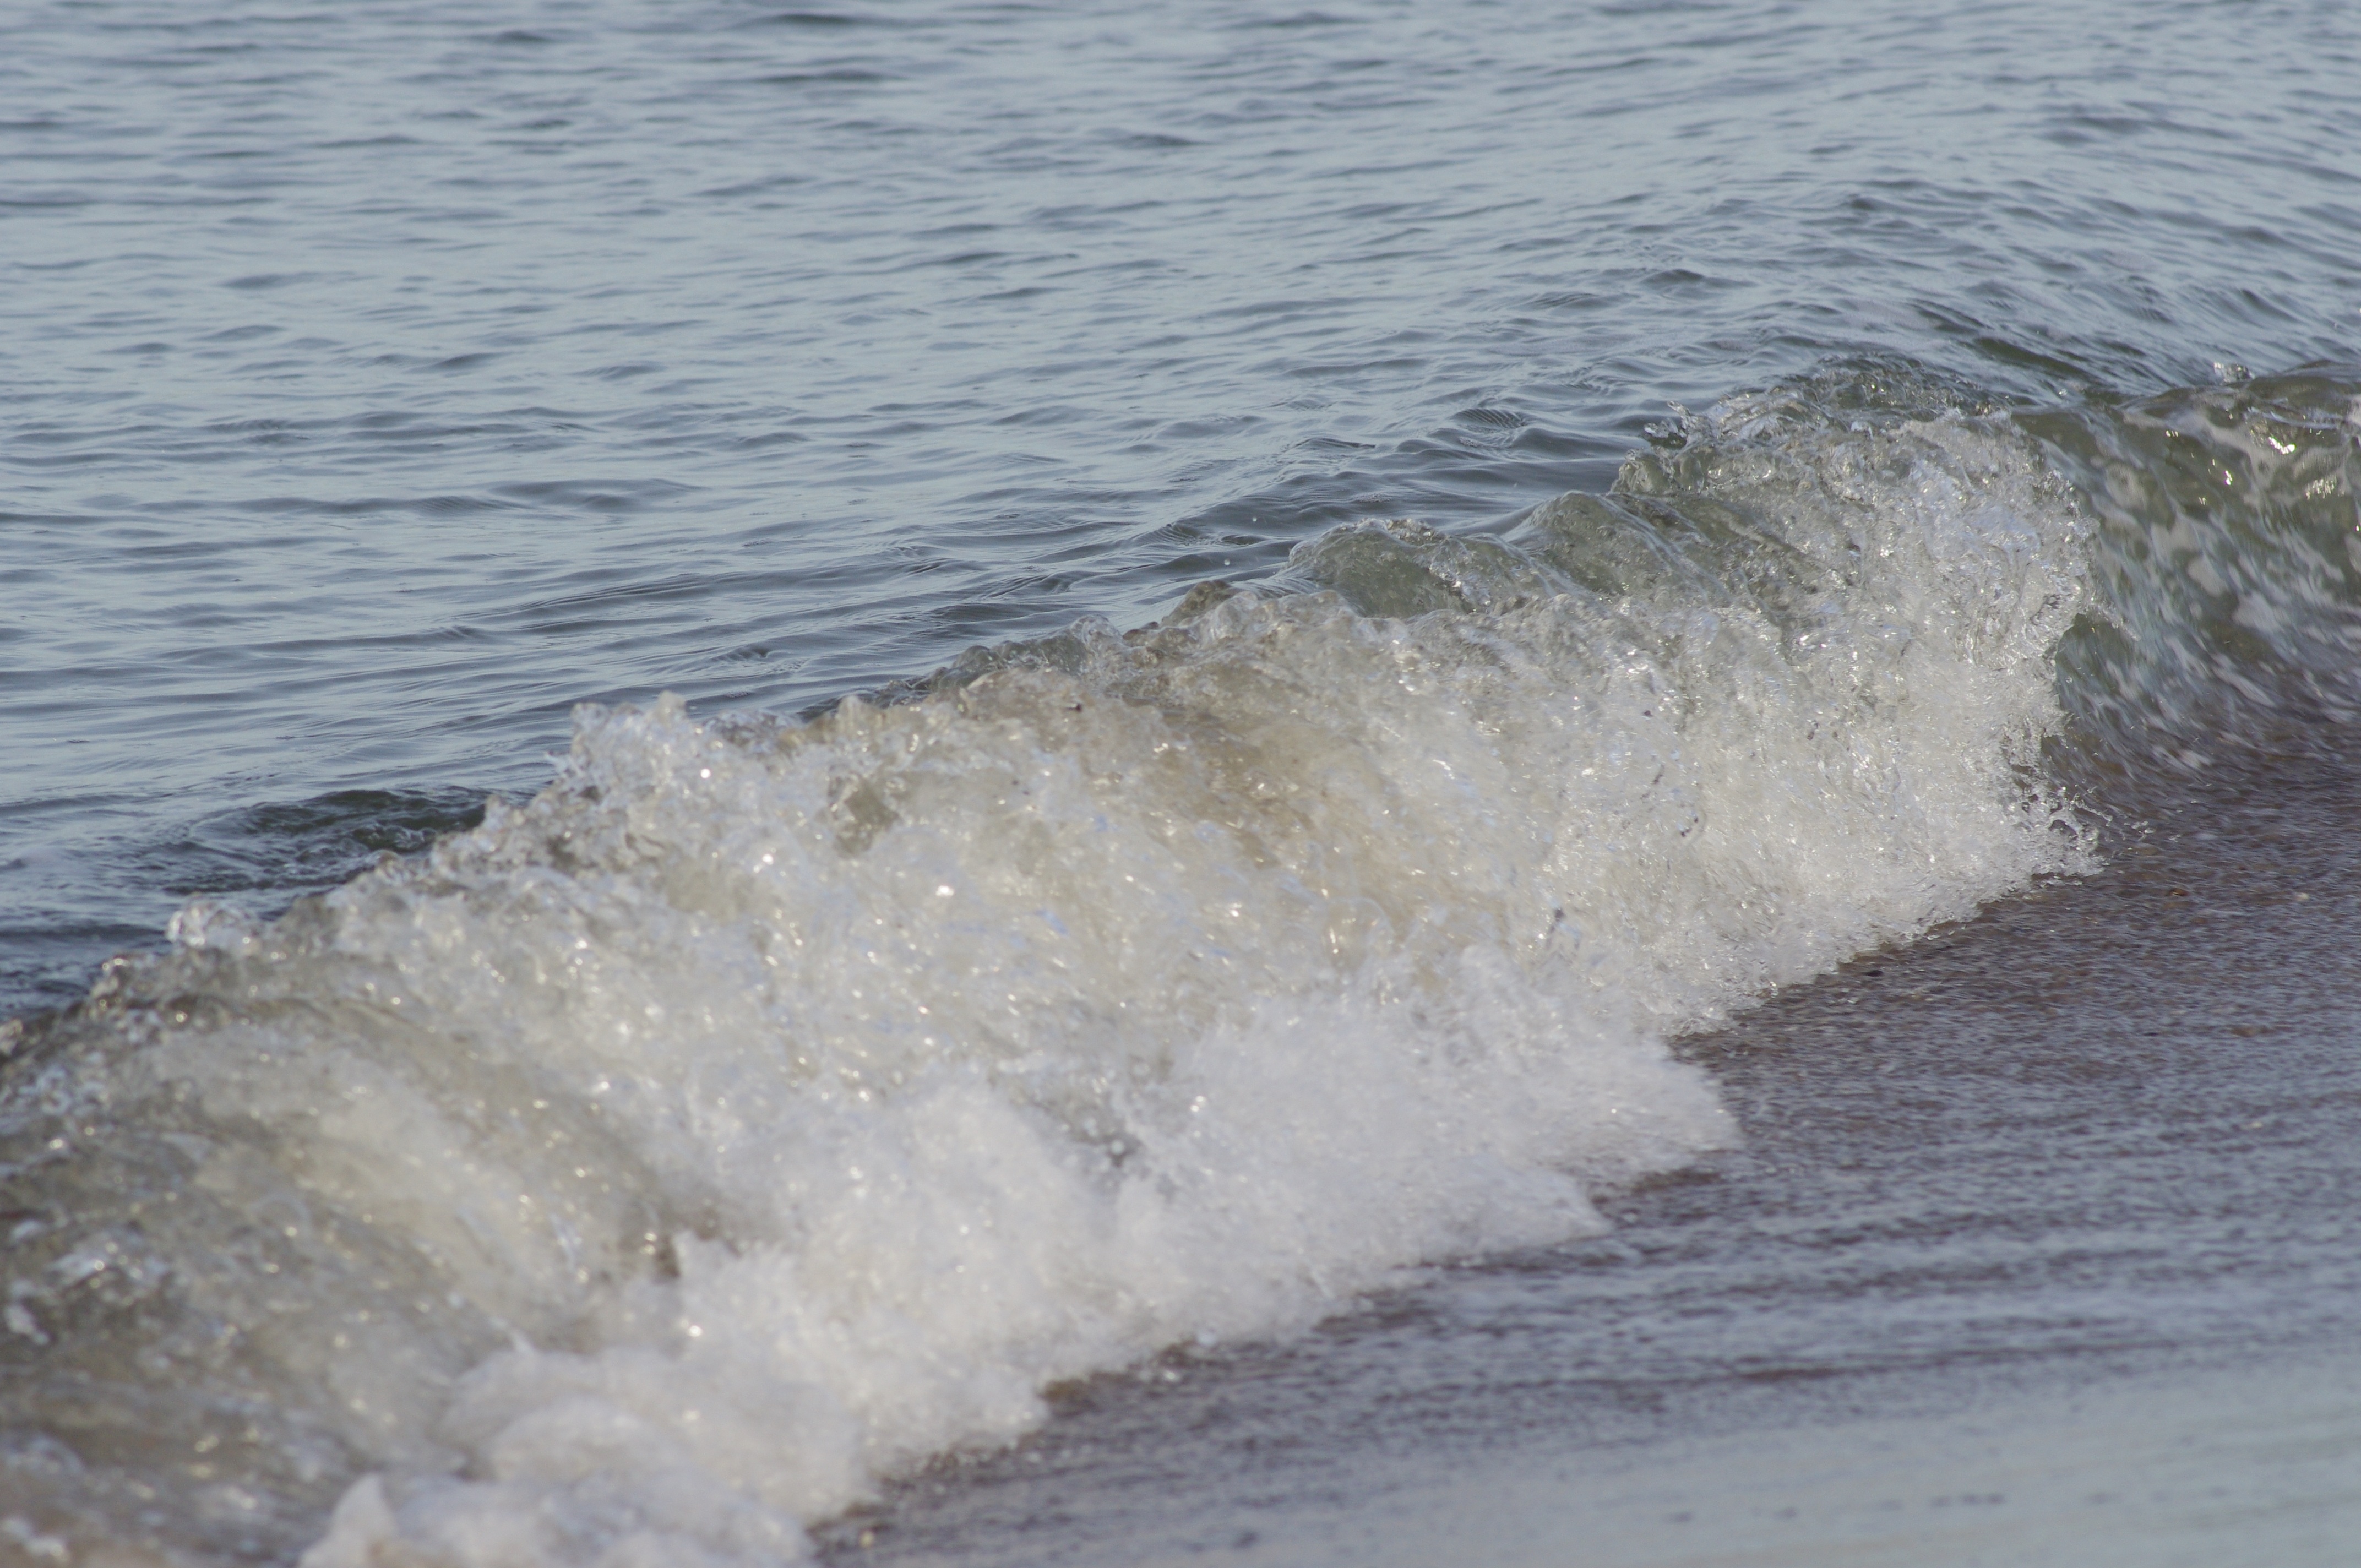
beach, sea, coast, water, ocean, shore, wave, foam, surf, spray, rapid, breakwater, baltic sea, wind wave